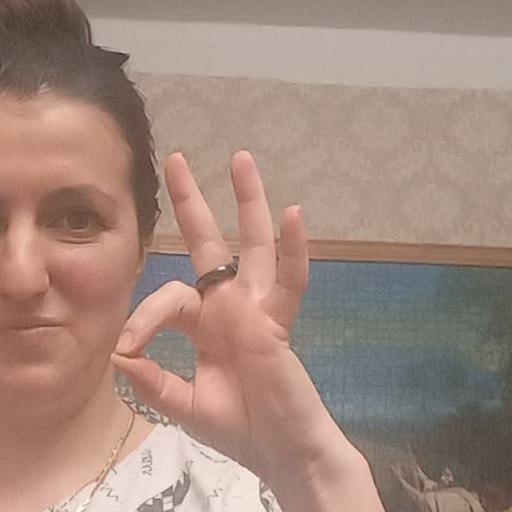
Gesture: ok